PUBG: Battlegrounds

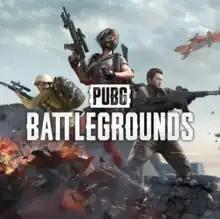
Game cover (2021 edition)

PUBG: Battlegrounds (previously titled PlayerUnknown's Battlegrounds) is a 2017 battle royale video game published by Krafton, and developed by Krafton's PUBG Studios. The game, which was inspired by the Japanese film "Battle Royale" (2000), is based on previous mods created by Brendan "PlayerUnknown" Greene for other games, and expanded into a standalone game under Greene's creative direction. Played from either a third-person or first-person perspective, up to one hundred players parachute onto an island where they are tasked to scavenge for weapons and equipment to kill other players while avoiding getting killed themselves. The available safe area of the game's map decreases in size over time, directing surviving players into an ever-tightening space to force encounters.